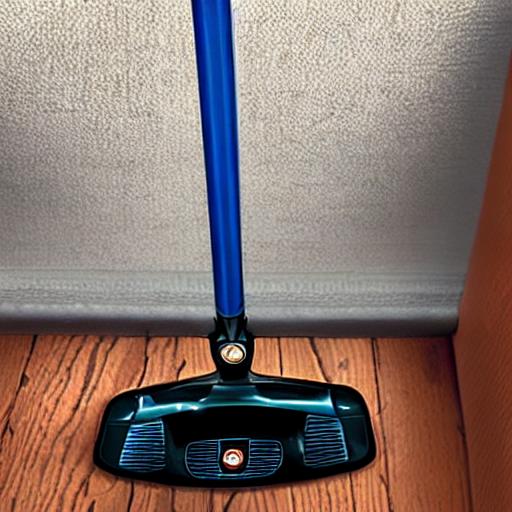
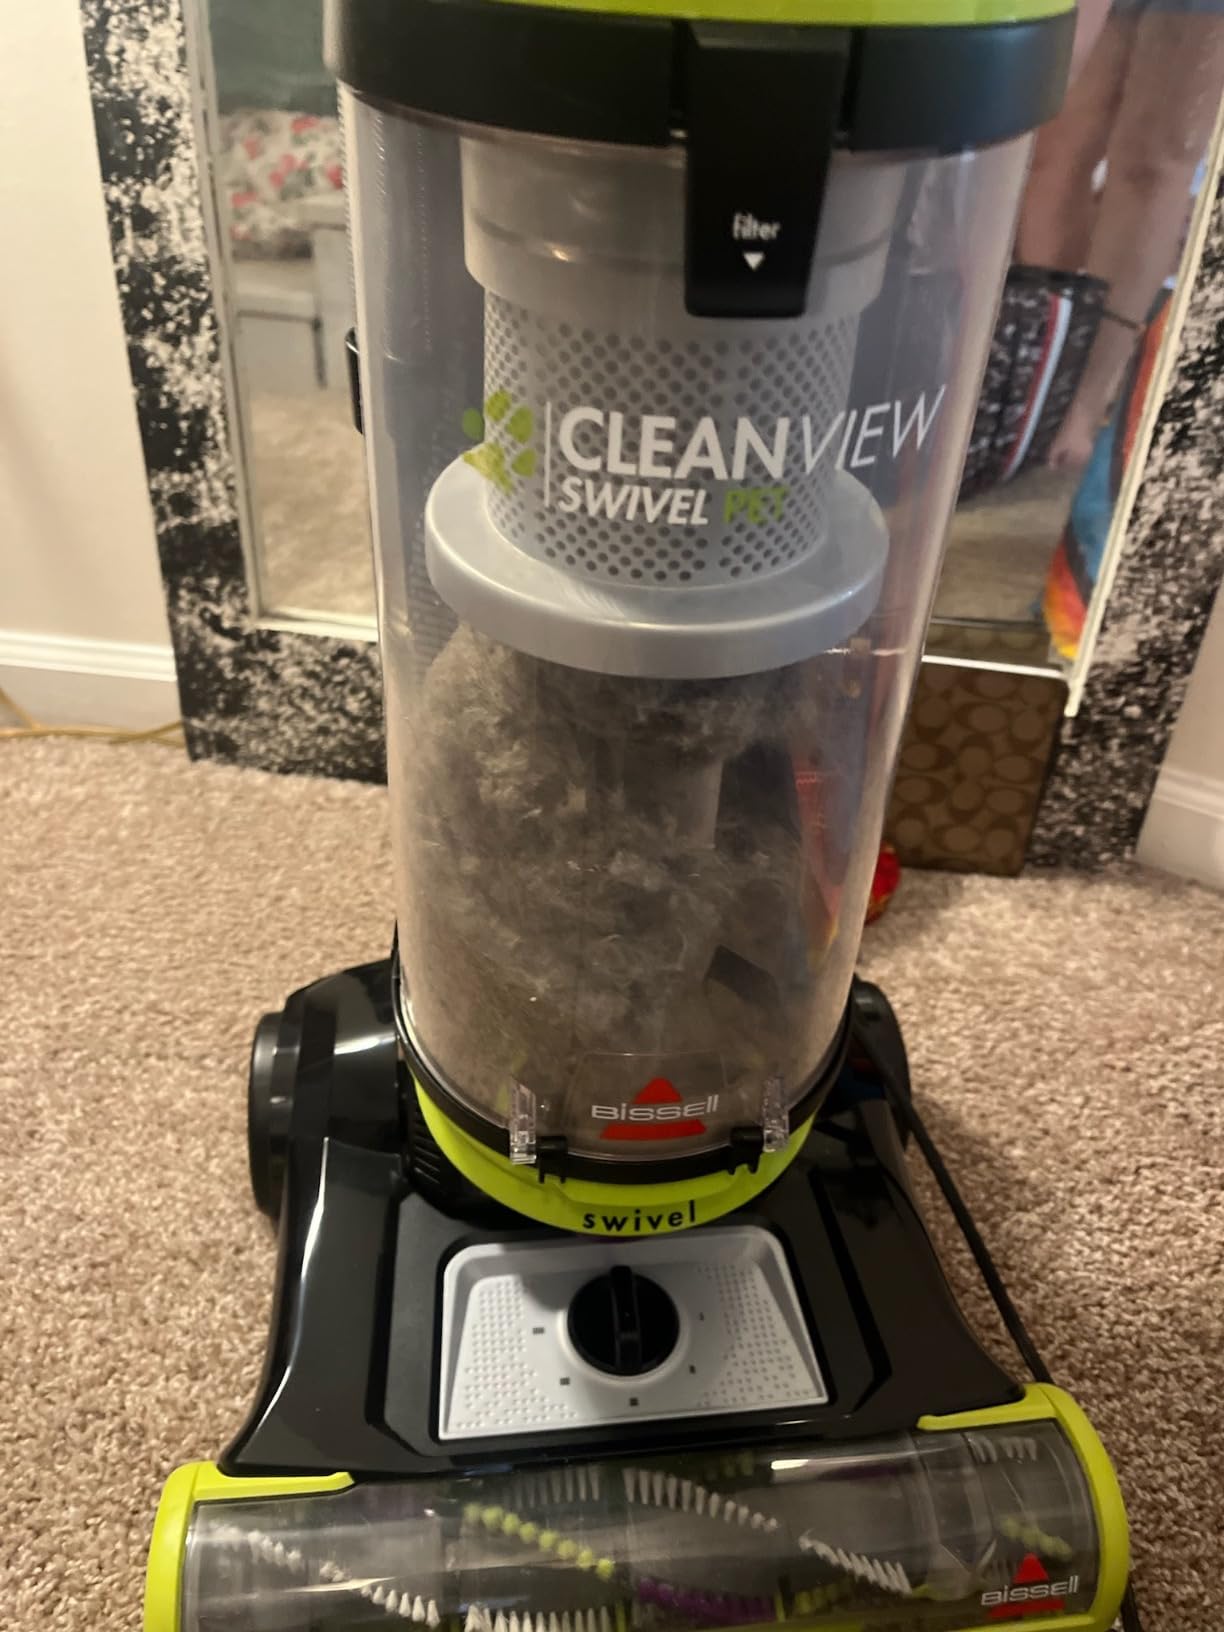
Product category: items_vacuum
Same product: no